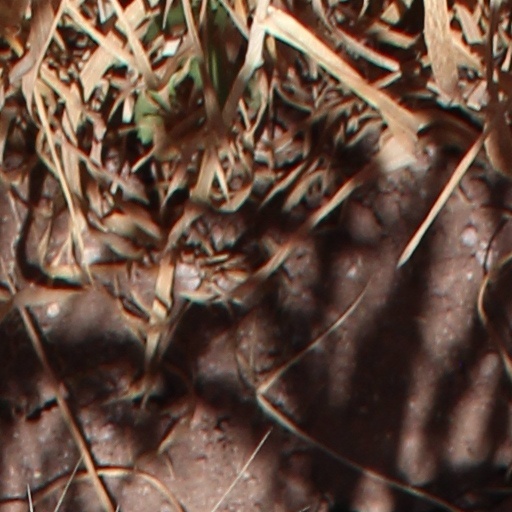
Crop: wheat